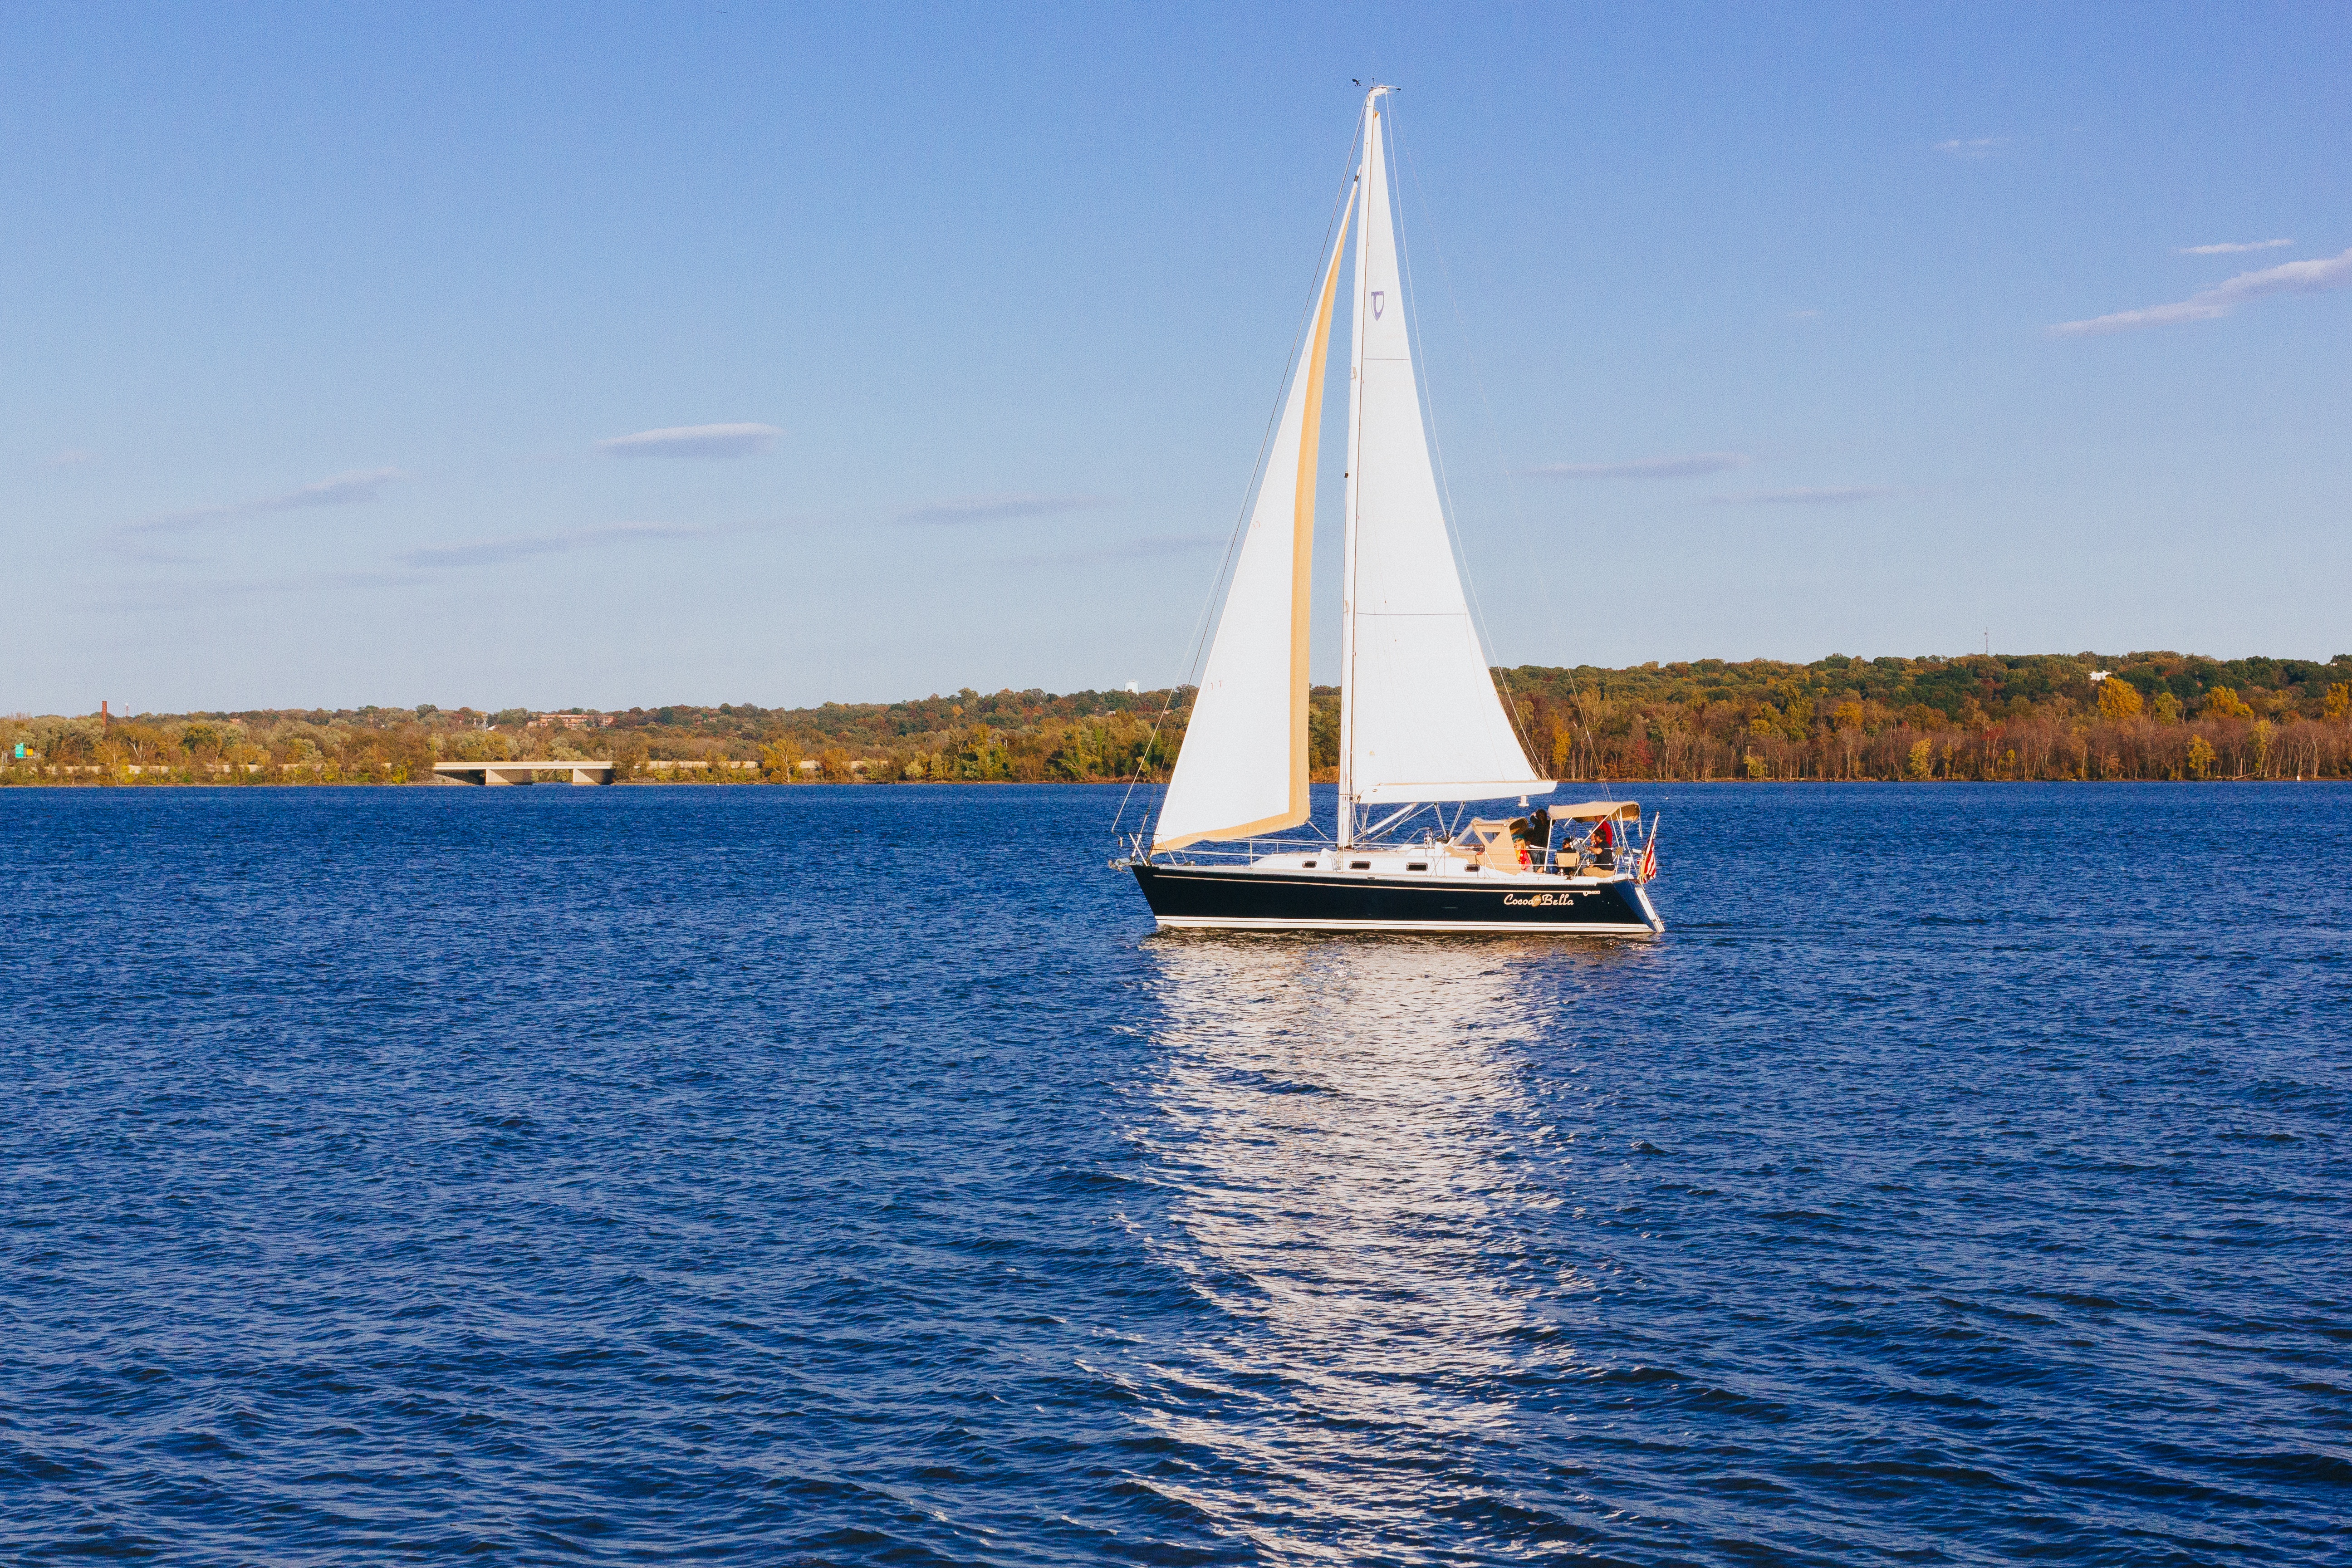
sea, boat, vehicle, mast, sailing, yacht, sailboat, sail, watercraft, sailing ship, dinghy sailing